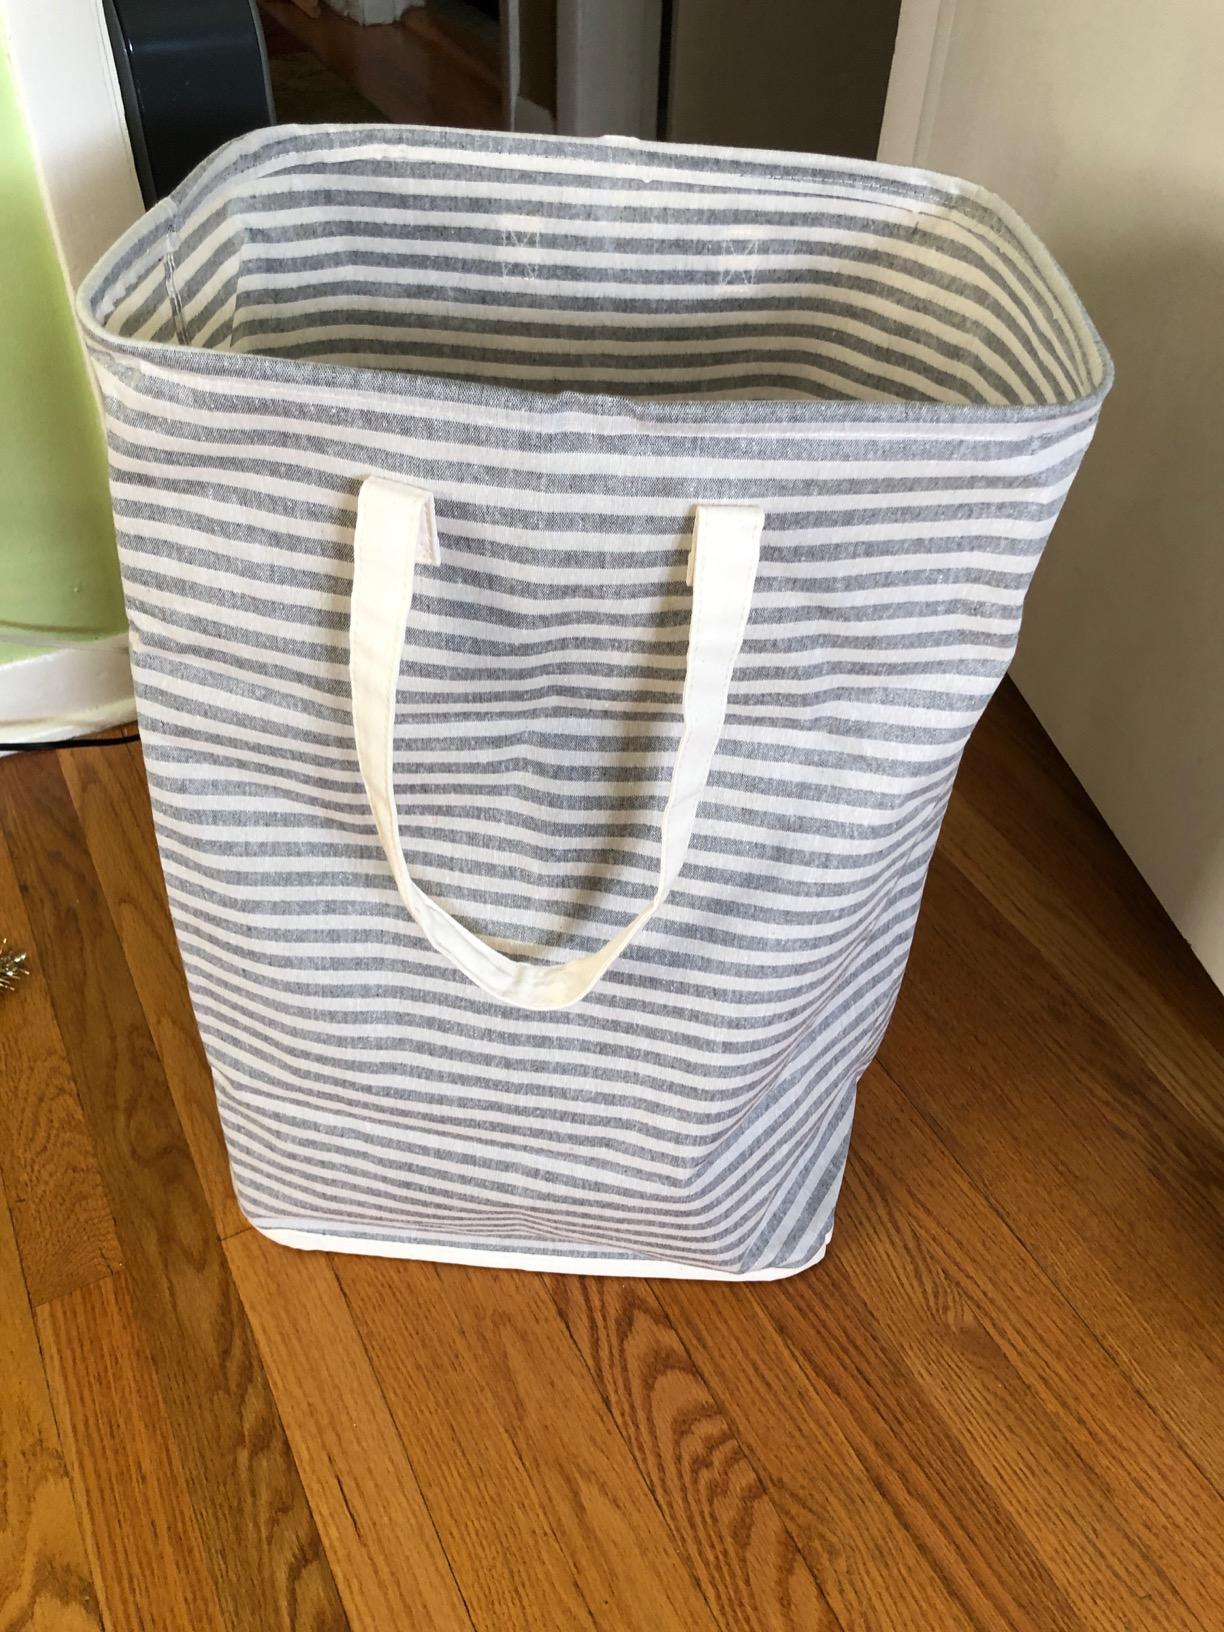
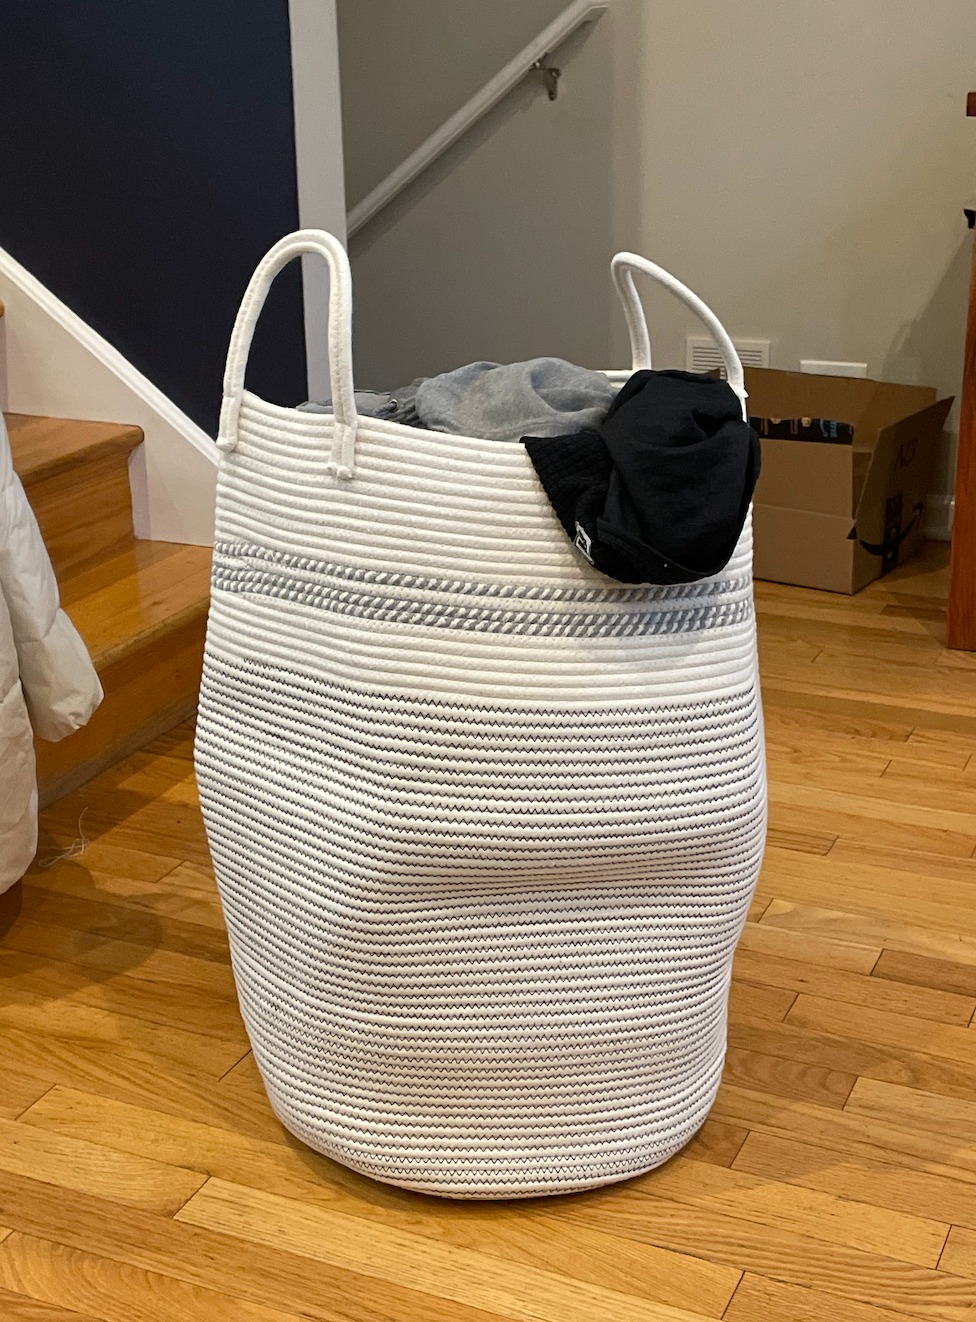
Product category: items_hamper
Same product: no